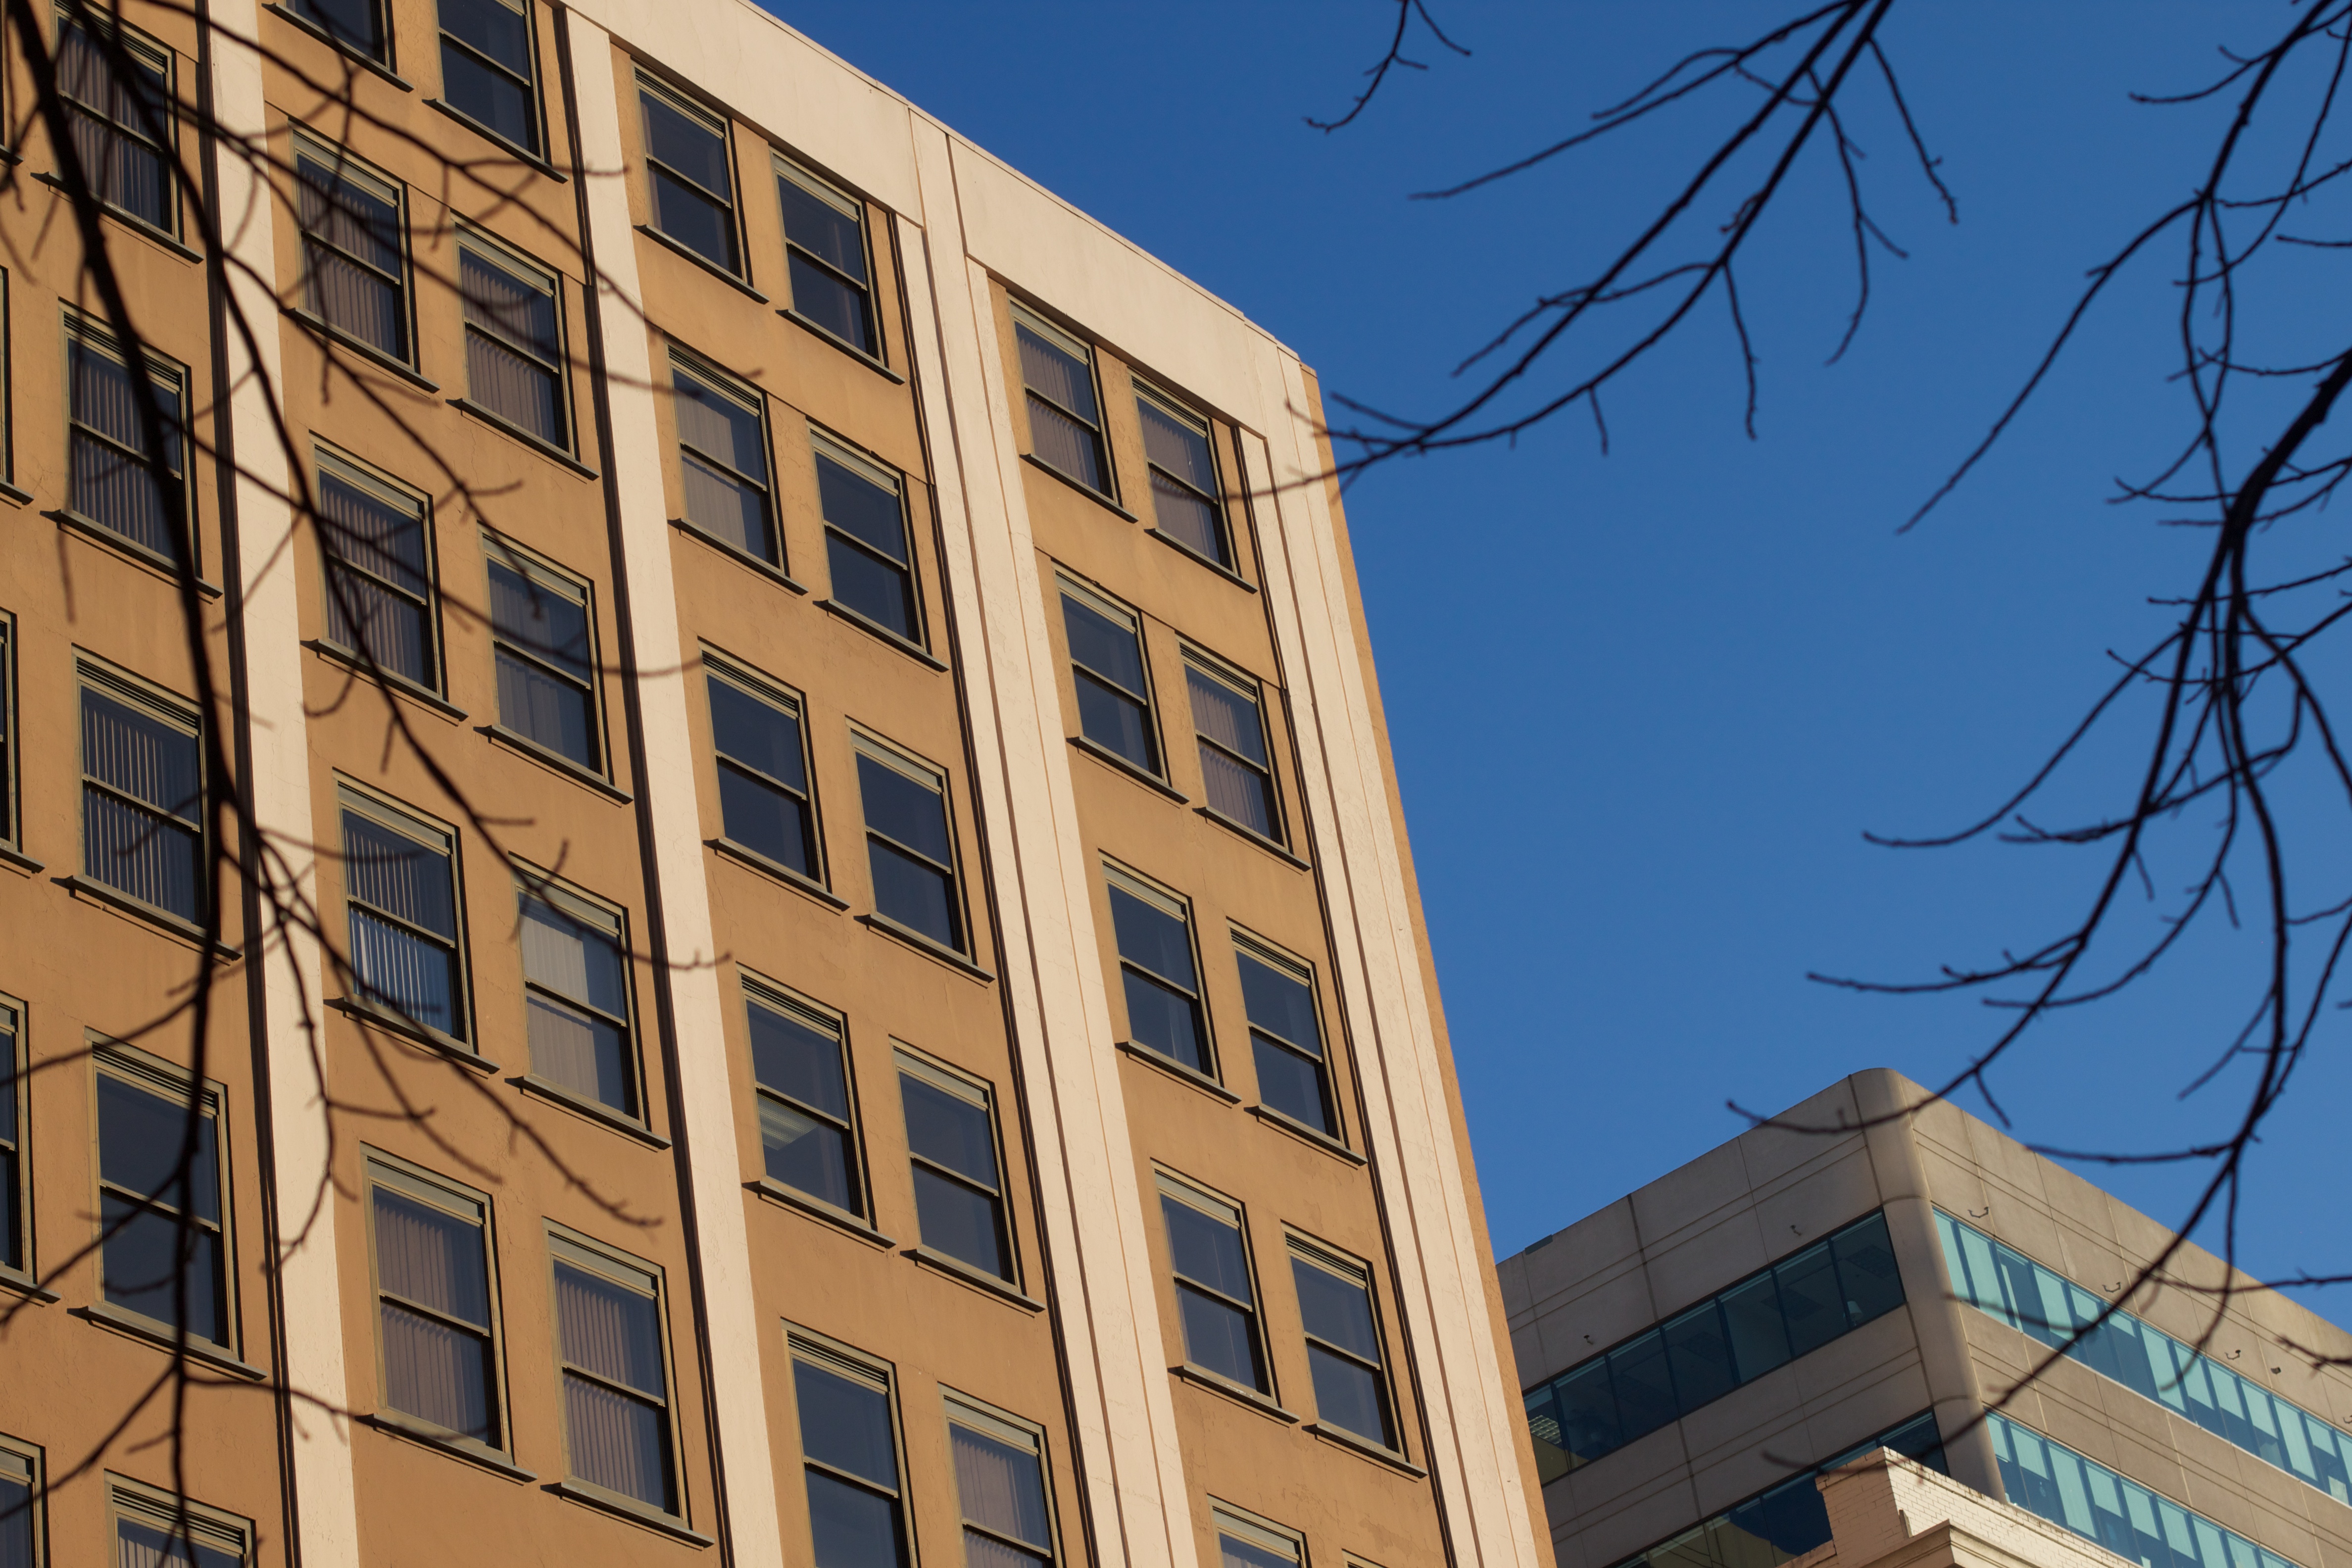
architecture, house, window, building, city, skyscraper, downtown, facade, property, apartment, tower block, condominium, neighbourhood, urban area, residential area